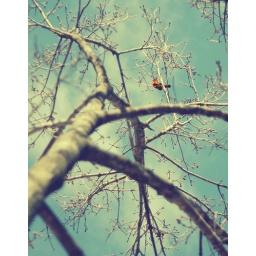
bird in red